Tropical Nights (1928 film)

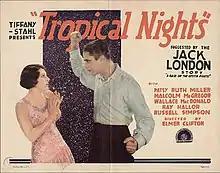

Tropical Nights is a 1928 American silent drama film directed by Elmer Clifton and starring Patsy Ruth Miller, Malcolm McGregor and Ray Hallor. It is based on the Jack London story "A Raid on the Oyster Pirates".